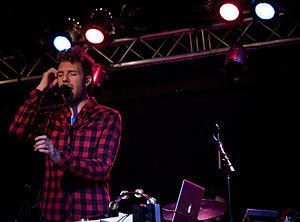
Andrew Belle est un chanteur, auteur-compositeur américain.